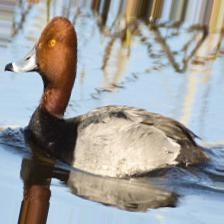
Species: RED HEADED DUCK
Scientific name: AYTHYA AMERICANA
ImageNet parent category: drake